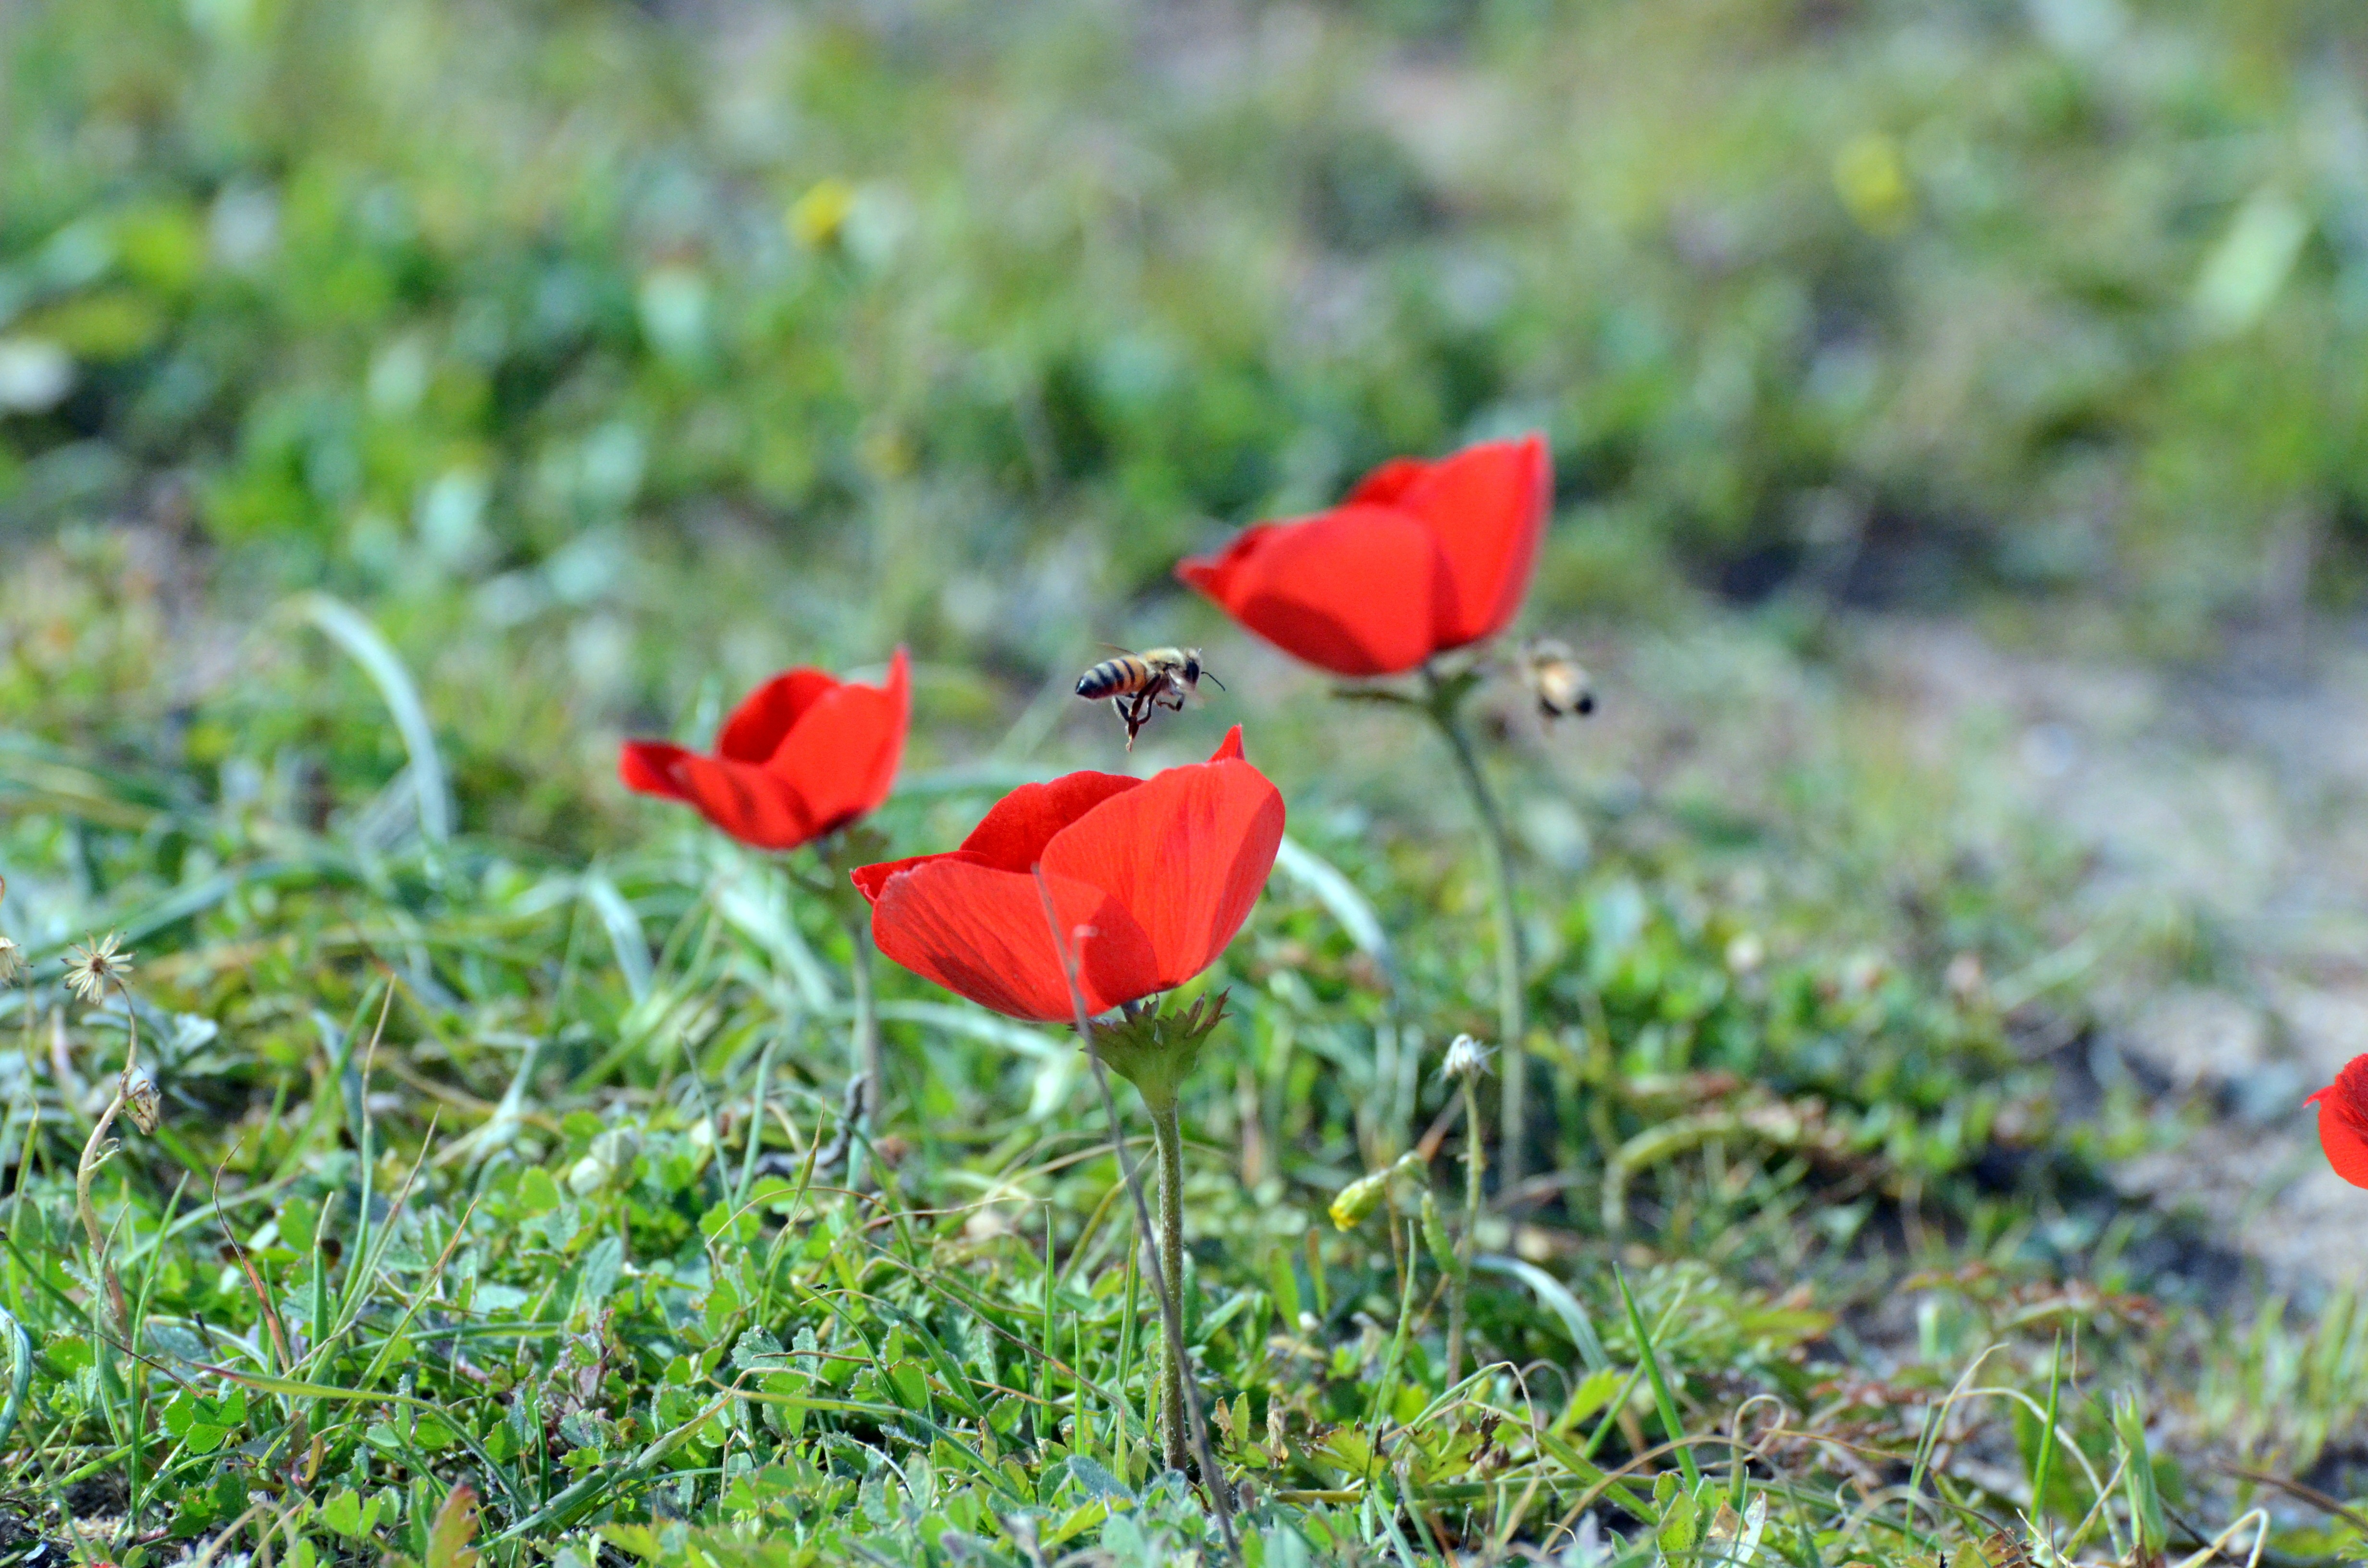
nature, grass, plant, field, lawn, meadow, leaf, flower, petal, green, red, autumn, botany, flora, wildflower, bee, poppy, poppies, coquelicot, macro photography, flowering plant, land plant, poppy family